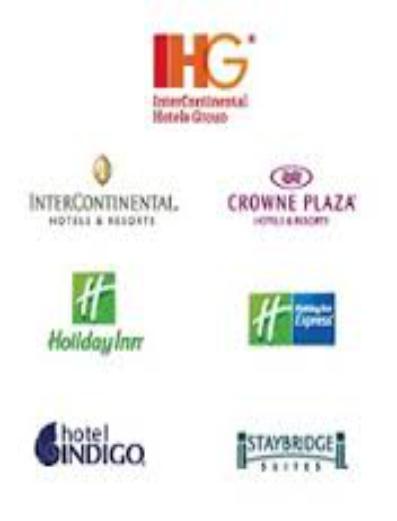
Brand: IHG
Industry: Others